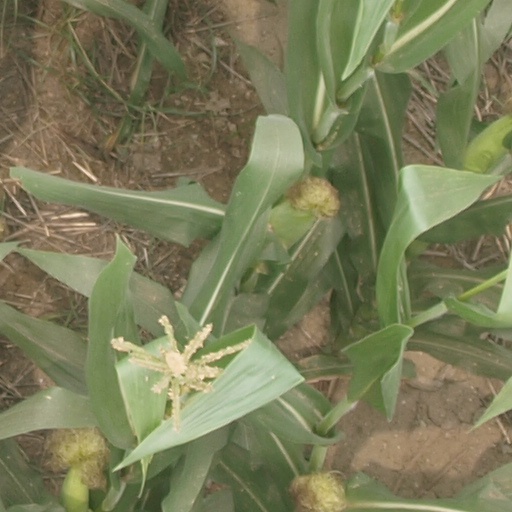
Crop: maize; corn